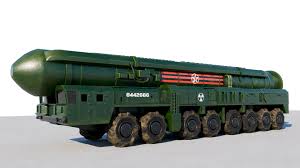
Label: Rs-24